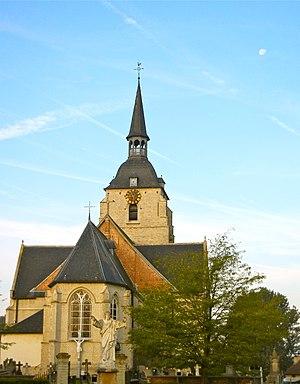
L'église St.-Martinus est située dans le village rural de Rijmenam, province d'Anvers. Vue prise du côté arrière de l'église.